London Zoo

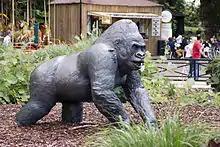
A bronze statue of Guy in Barclay Court

Throughout its history, the zoo has had many well-known residents. Those individuals could have been scientifically important or simply beloved by the public.